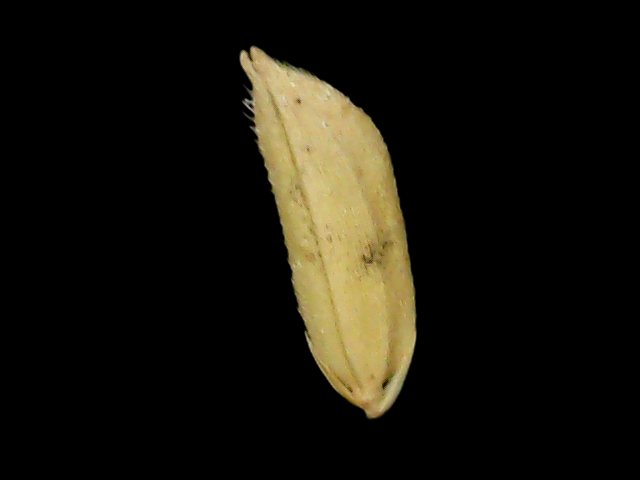
Rice variety: Binadhan07